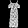
Label: Dress